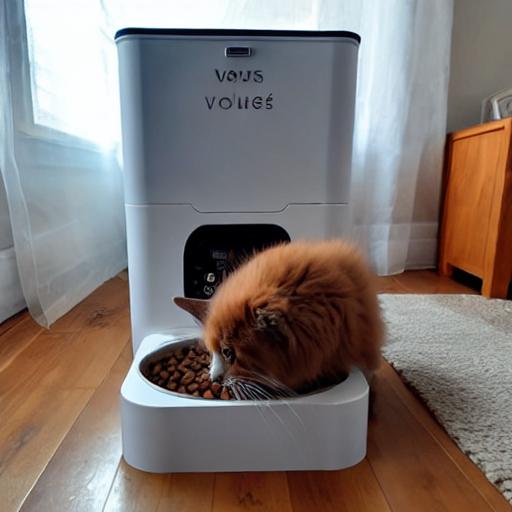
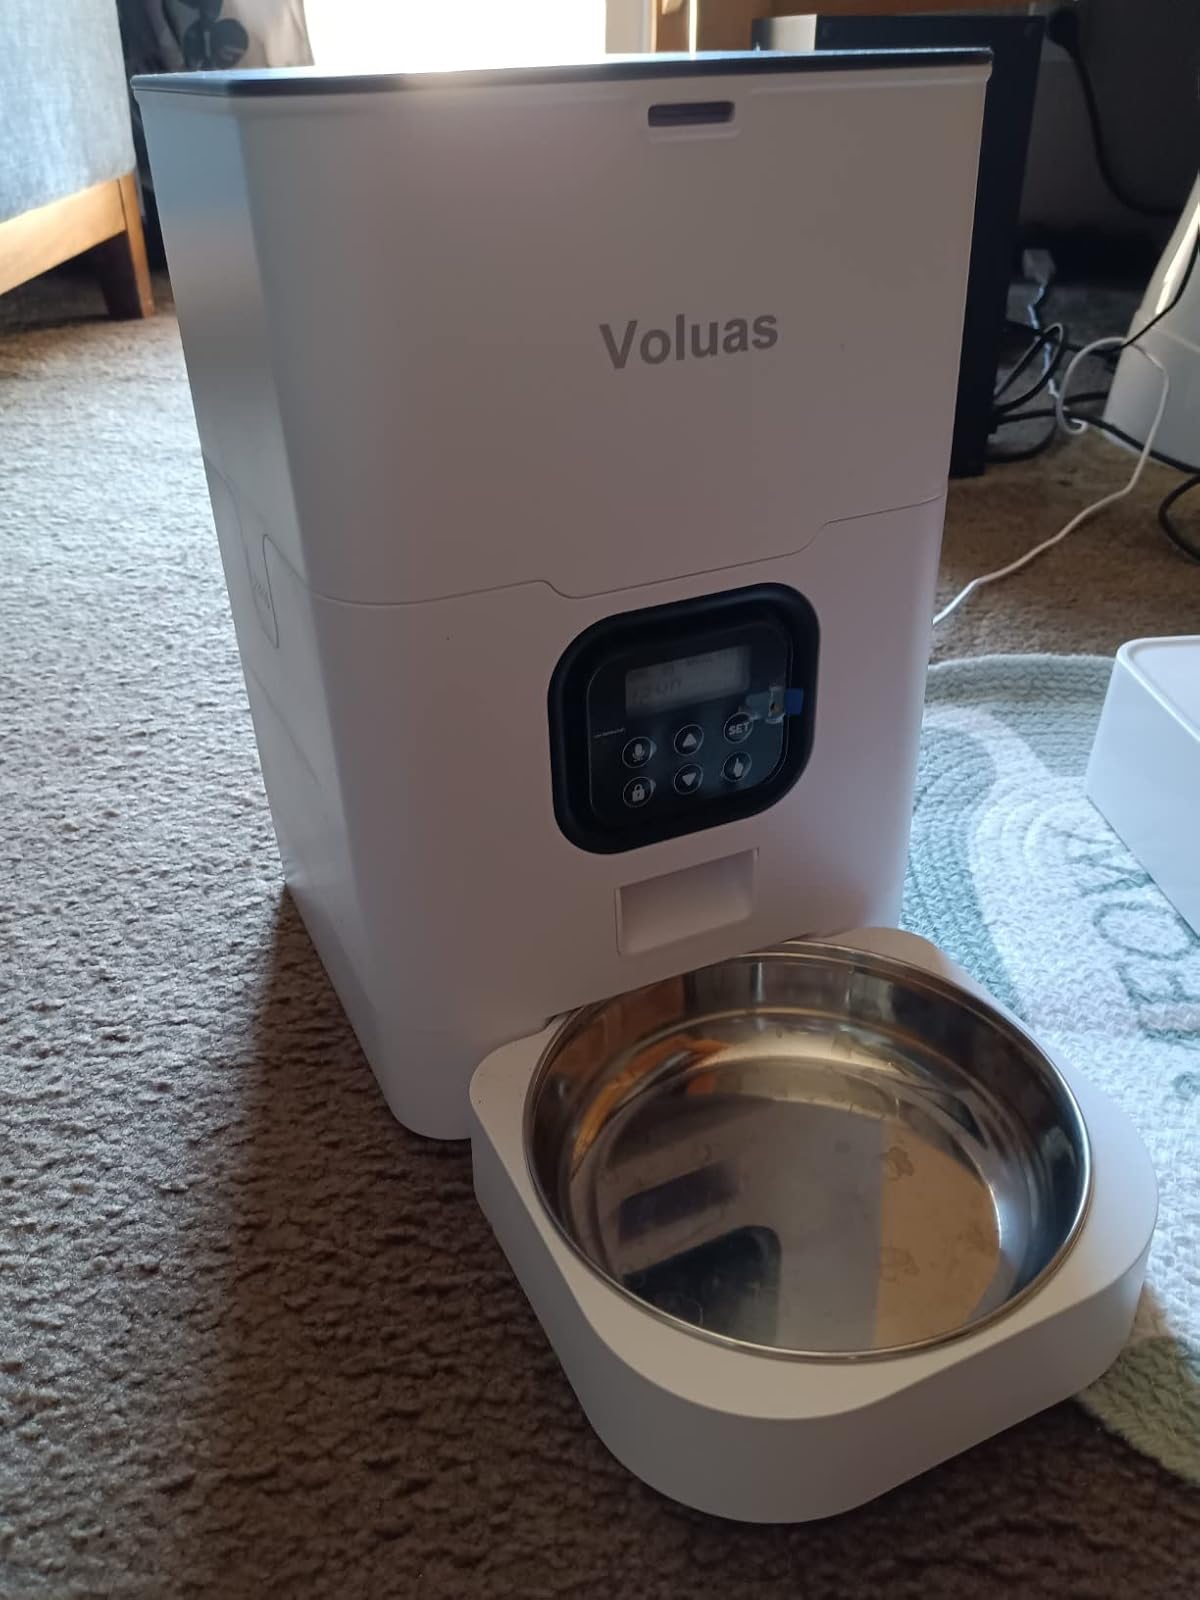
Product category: items_feeder
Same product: no